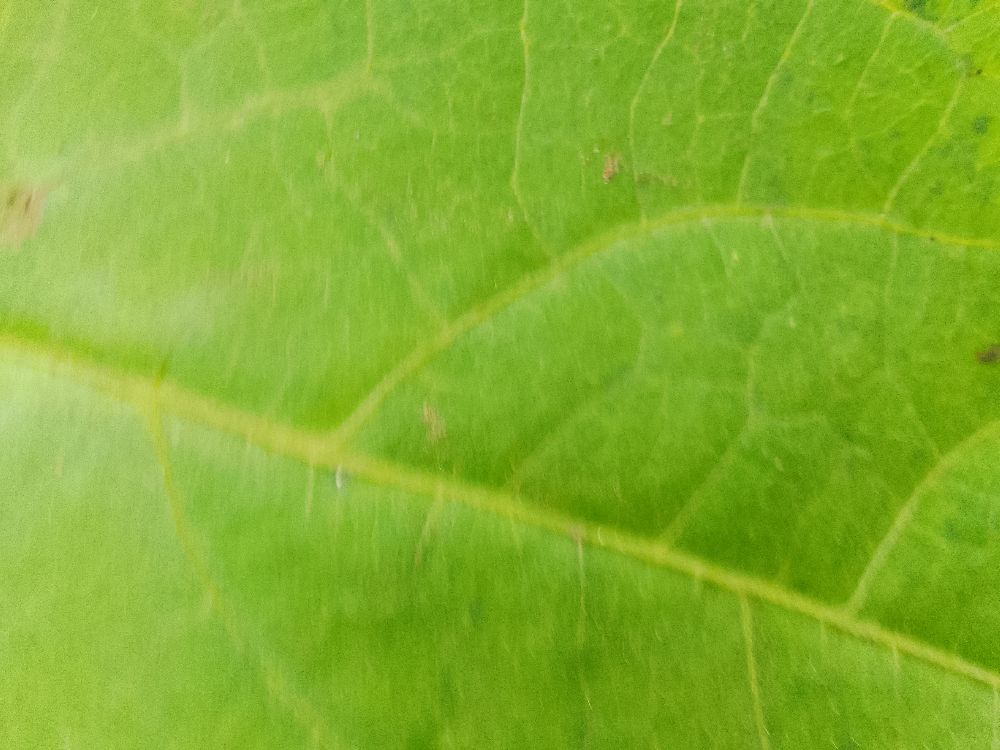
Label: healthy